Benne dose

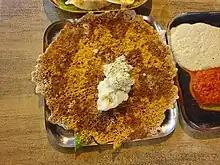
Davanagere benne dosa

Davangere benne dose or dosey) or butter dosa is a type of dosa which traces its origin to the city of Davanagere in Karnataka, India. The term ""benne dose"" in Kannada means simply "butter dosa." It is prepared by the addition of a generous amount of butter while preparing the normal dosa, and accompanied by coconut chutney. Its batter is very different comprising a mixture of rice, dal, puffed rice, etc., and is prepared on a wood-fired pan. It is similar to masala dosa or set dosa but smaller in size, made out of rice batter and much more butter. It is served with liberal helpings of butter sprinkled on it.